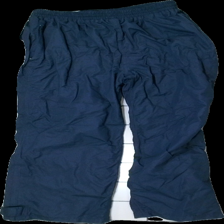
View: front
Type: Outerwear
Category: Unisex
Brand: Not in the list
Brand text on label: Baag
Colors: Blue
Material: 100% polyester
Cut: Regular
Size: L
Season: All
Price range: 50-100
Recommended usage: Reuse